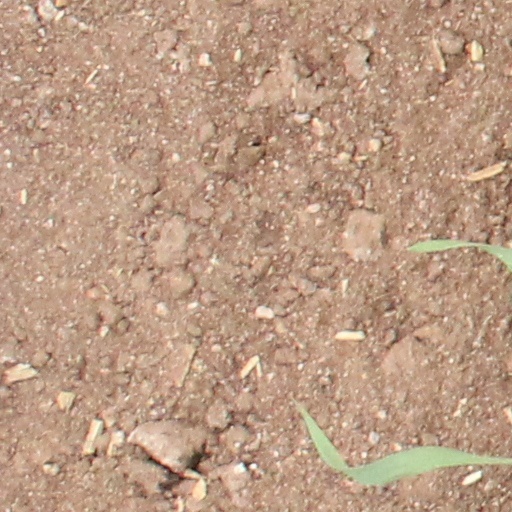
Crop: wheat